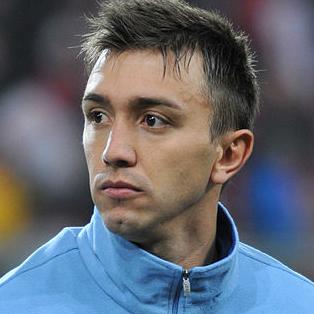
Age: 27